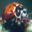
Label: beetle